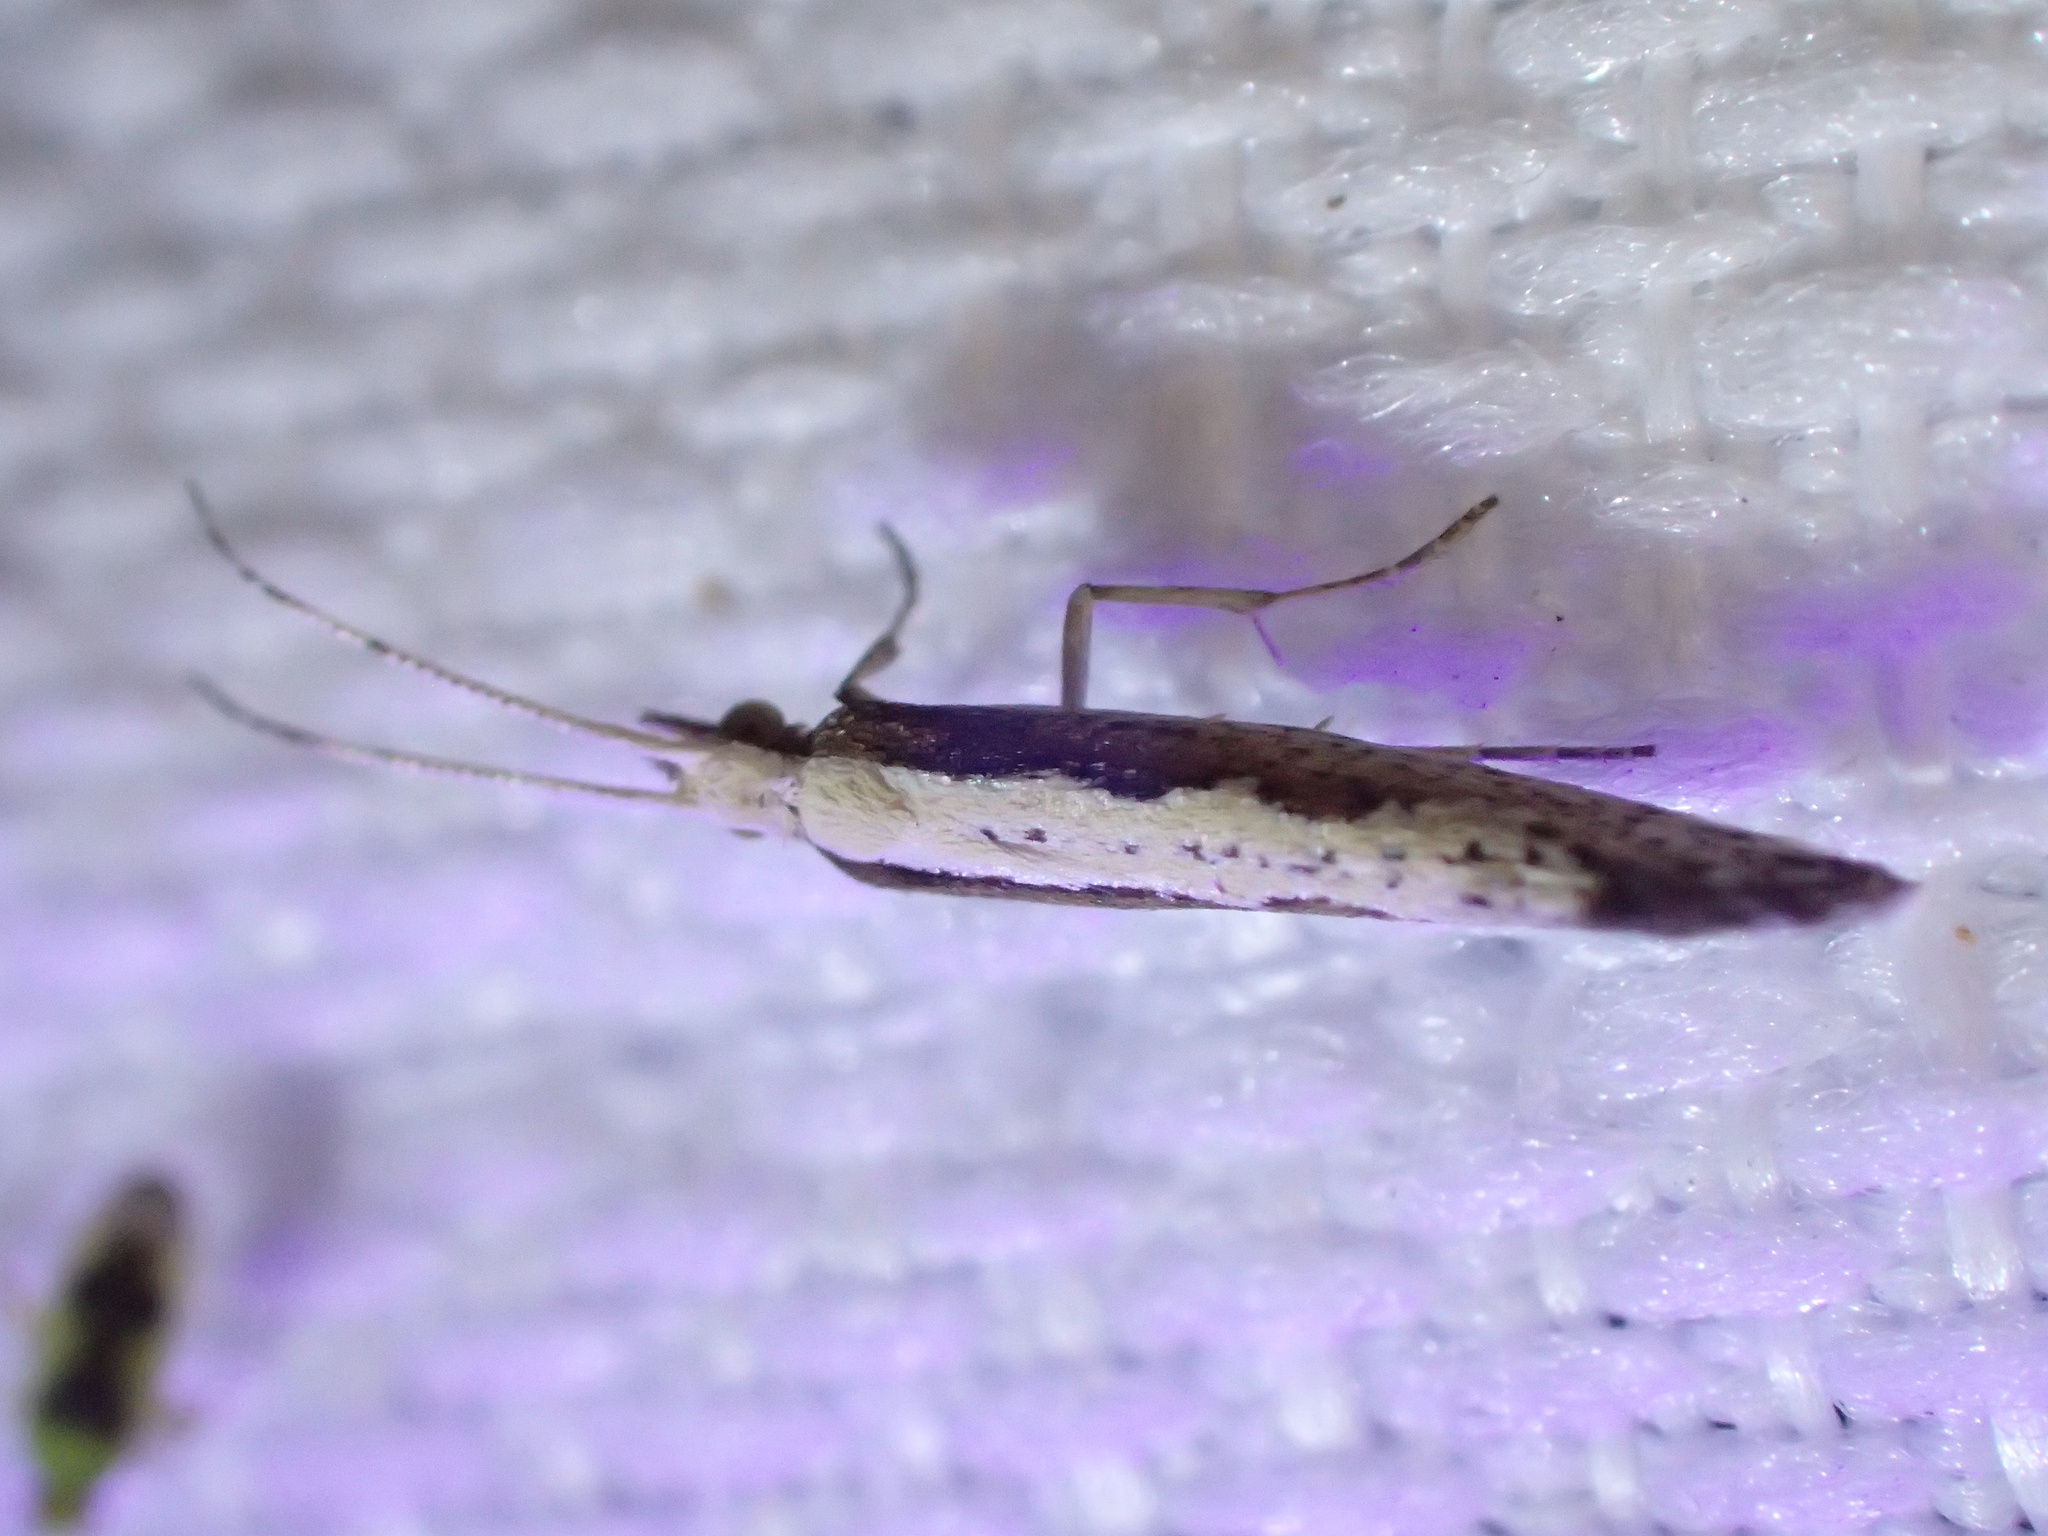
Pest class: diamondback_moth